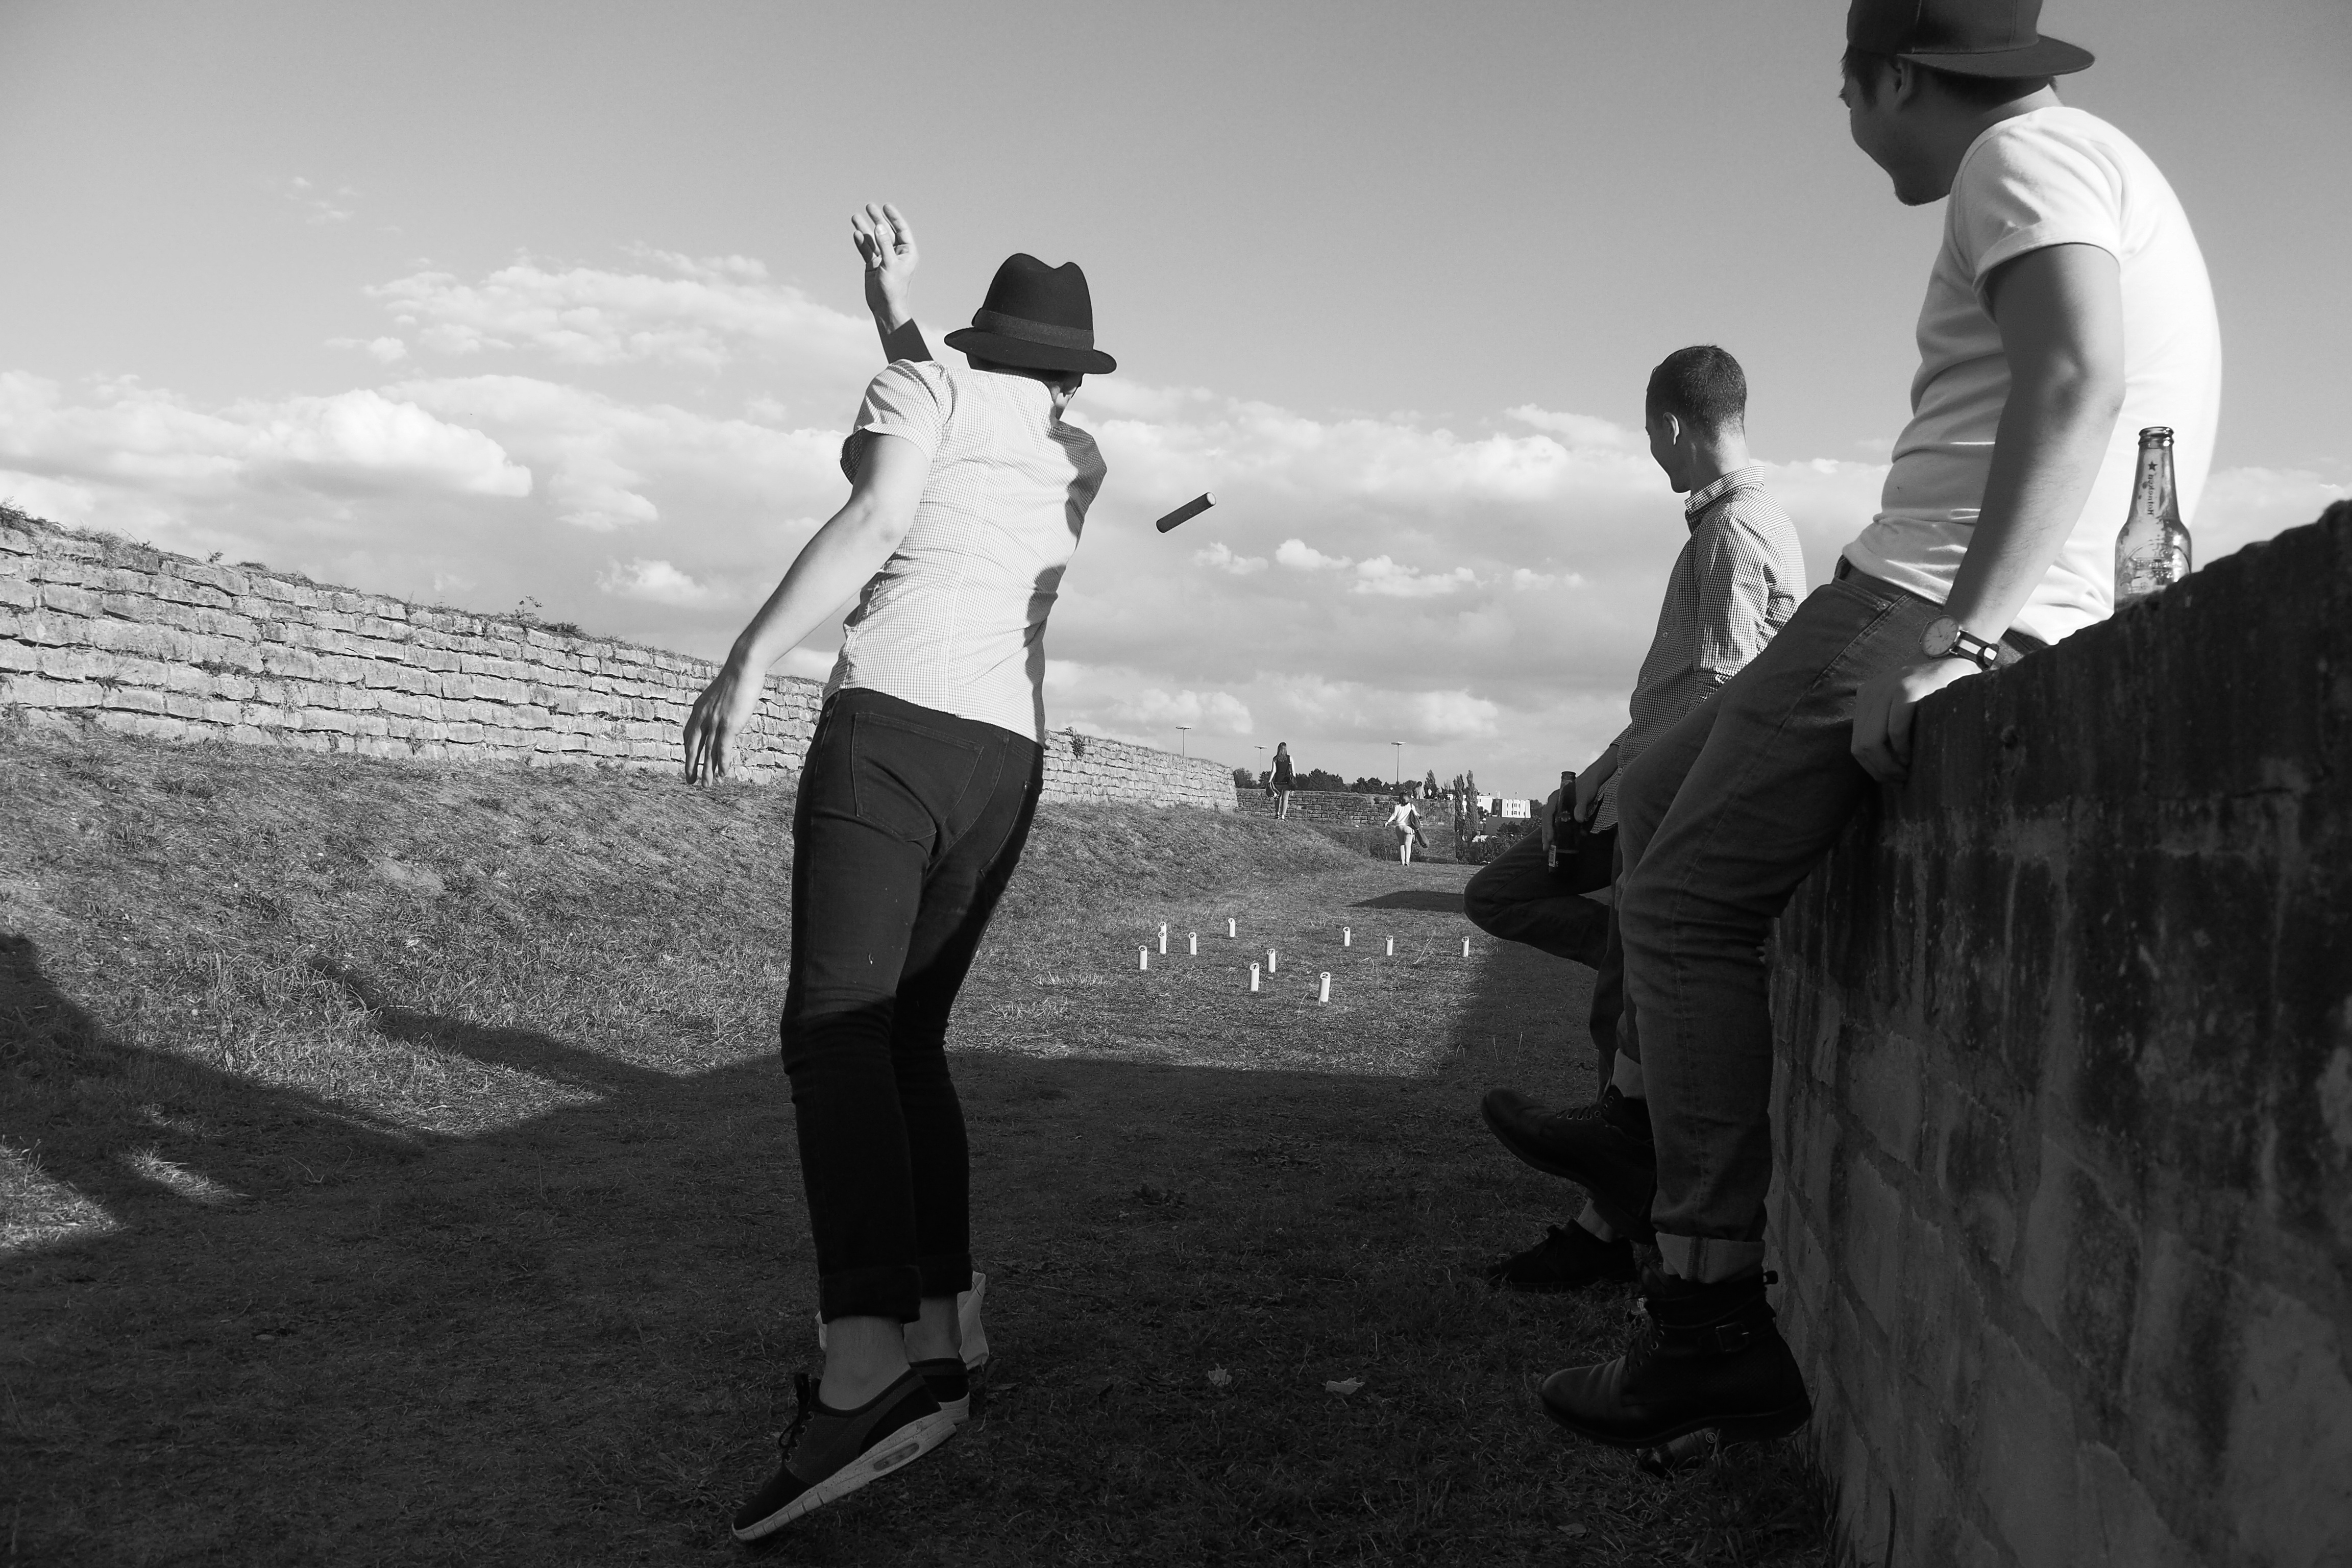
man, black and white, white, photography, black, monochrome, photograph, image, monochrome photography